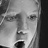
Emotion: surprise